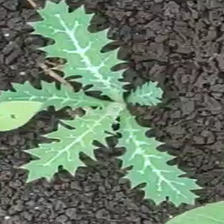
Weed species: Bilayat_(Mexicana_Argemone)